Edward Delafield

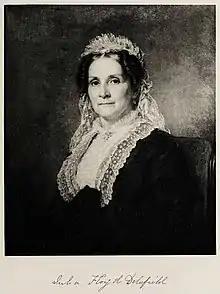
Julia Floyd Delafield

Delafield was married twice. In 1821 he married Eleanor Elizabeth Langdon Elwyn (1799–1834), the granddaughter of New Hampshire's second Governor, John Langdon. Eleanor died from tuberculosis in 1834. All of the six children from that marriage eventually died from the same disease.